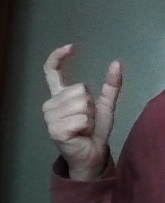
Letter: nun